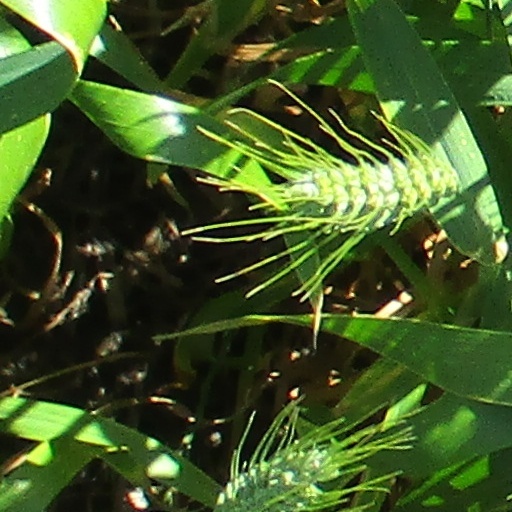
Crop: wheat